Classical Theatre of Harlem

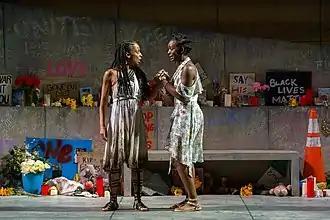
Classical Theatre of Harlems' production of Antigone, July 2018

The Classical Theatre of Harlem was founded in 1999 by theatre directors Alfred Preisser and Christopher McElroen at The Harlem School of the Arts where Alfred served as the director of the Theatre Division until 2007. Both men directed the majority of shows produced at The Classical Theatre of Harlem during their time of leadership with the exception of "Funnyhouse of a Negro", directed by Billie Allen, and "Ma Rainey's Black Bottom", directed by Arthur French. Preisser served as artistic director and McElroen as executive director for ten years before simultaneously stepping down in early November 2009. Towards the end of their management, the company struggled significantly due to financial mismanagement and neared bankruptcy.